James S. Simmons (New York politician)

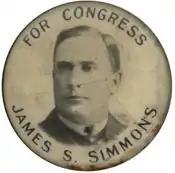
Campaign button, 1908

James Samuel Simmons (November 25, 1861 – November 28, 1935) was a U.S. Representative from New York and nephew of fellow congressman Milton George Urner.